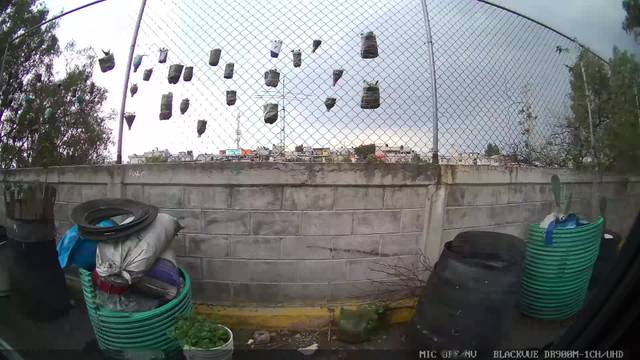
Region: Mexico
Coordinates: 19.354, -99.021